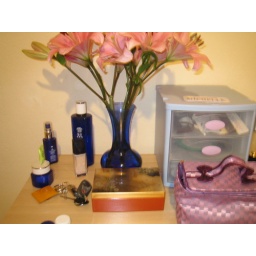
Flower &amp;amp; Vase from Roland, Jewlery box from Michelle's host mother in Japan, purple bag from NaRaYa, Sekkikin from Japan